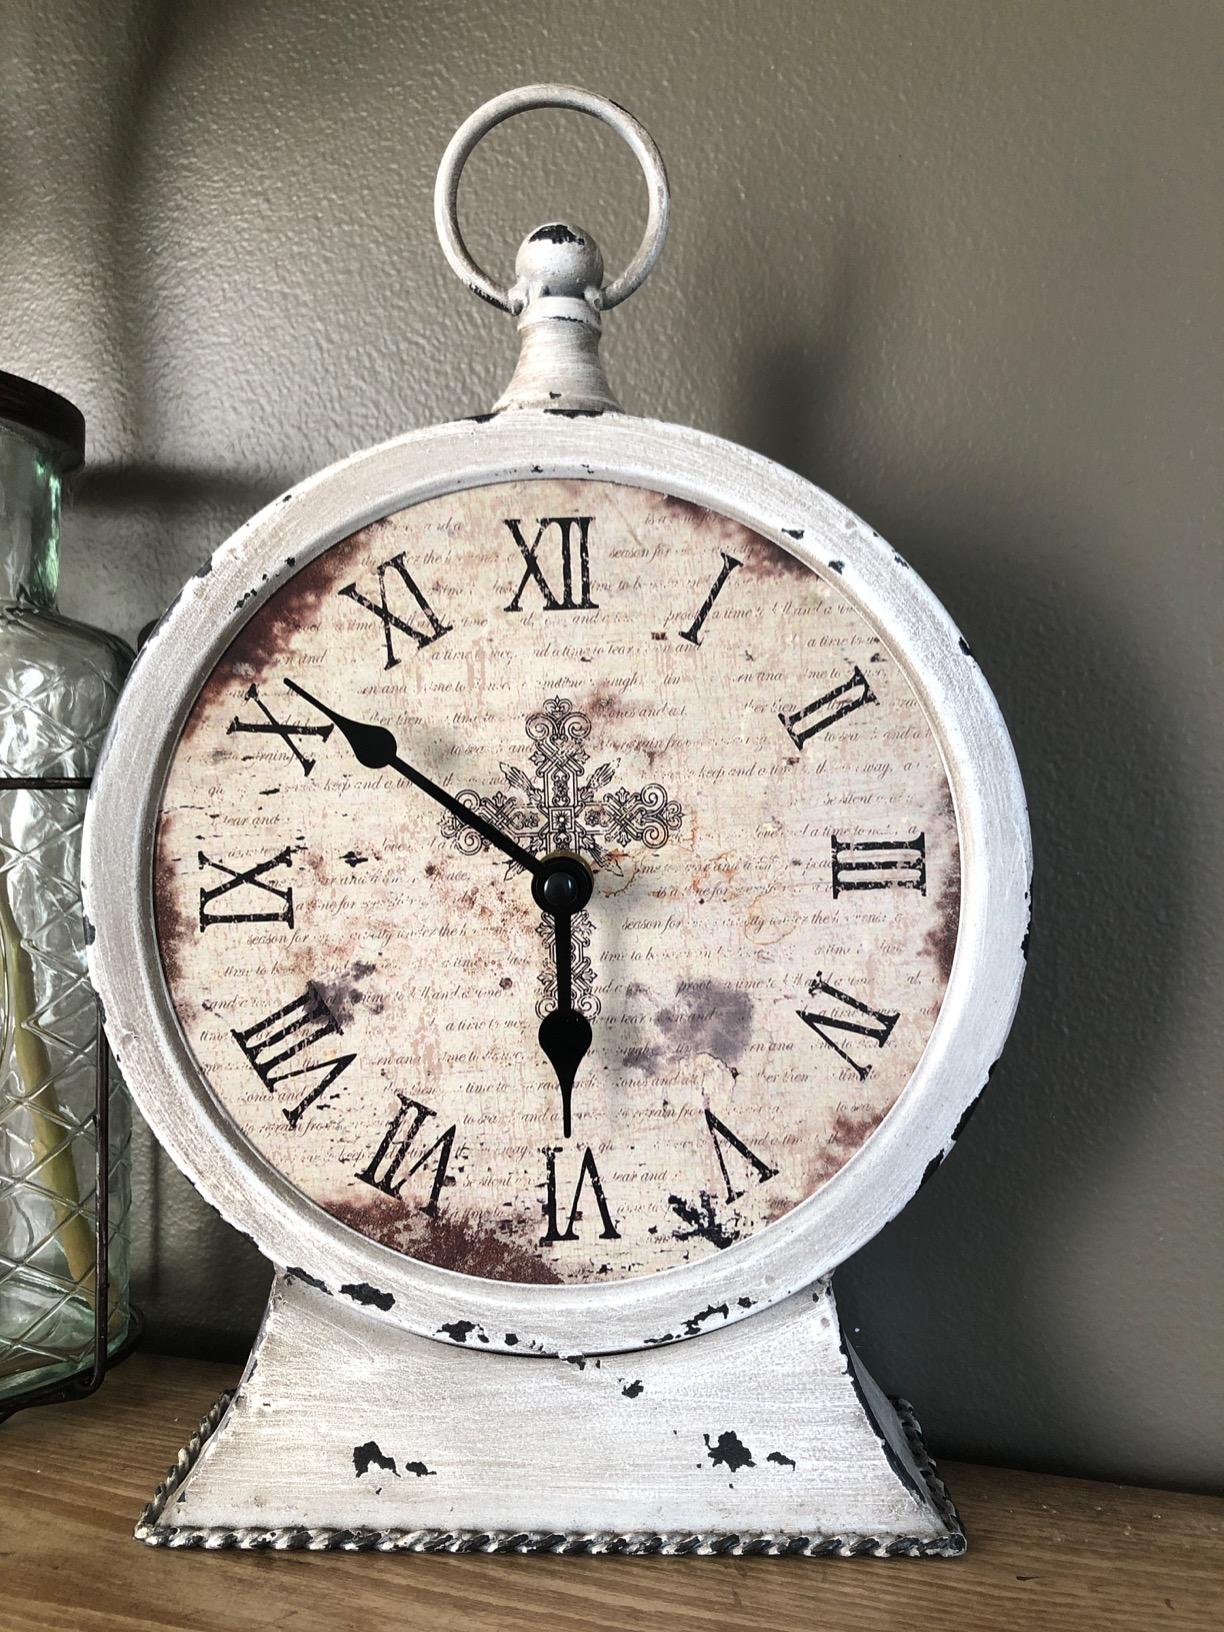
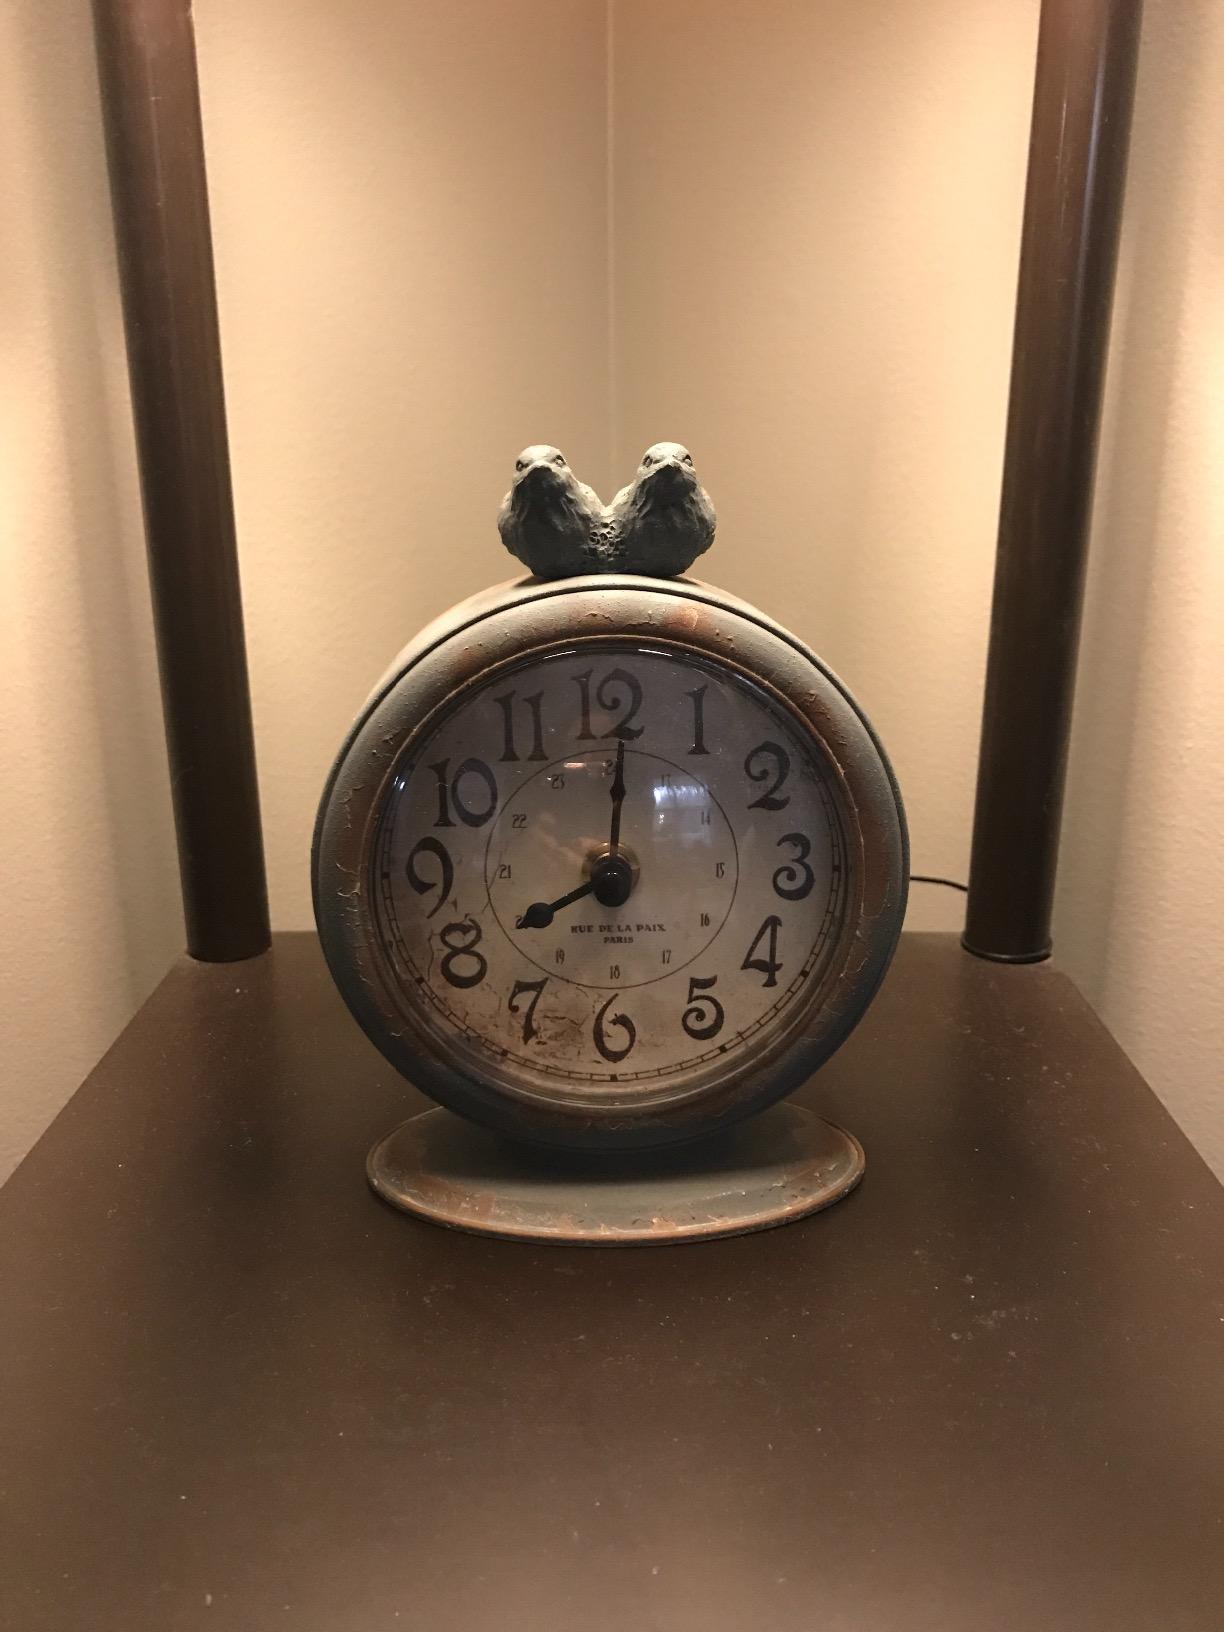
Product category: clock
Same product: no